Joop ter Beek

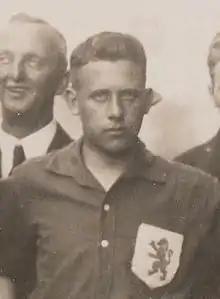
Joop ter Beek in 1924

Adrianus Johannes "Joop" ter Beek (1 June 1901 – 5 September 1934) was a Dutch footballer. He competed in the men's tournament at the 1924 Summer Olympics.